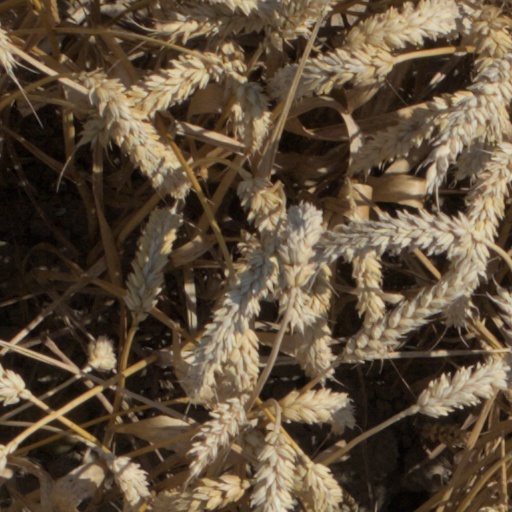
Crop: wheat